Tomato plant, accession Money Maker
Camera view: bottom (45 deg); turntable rotation: 300 degrees
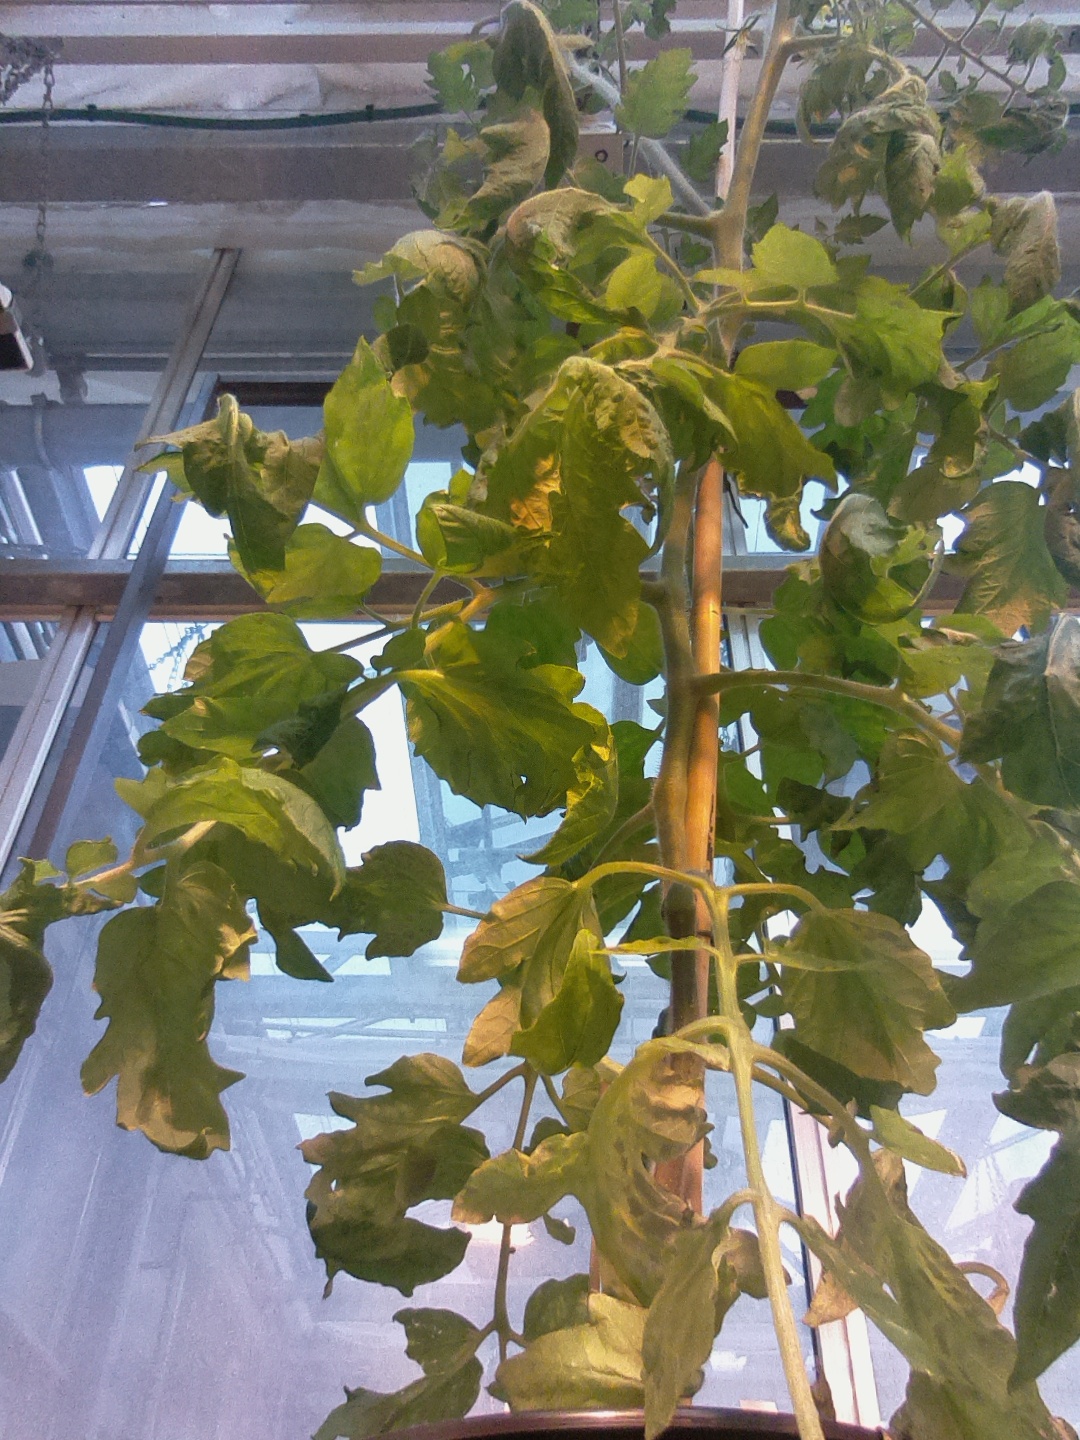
BBCH growth stage 70: Fruits at the main stem or branches visibles